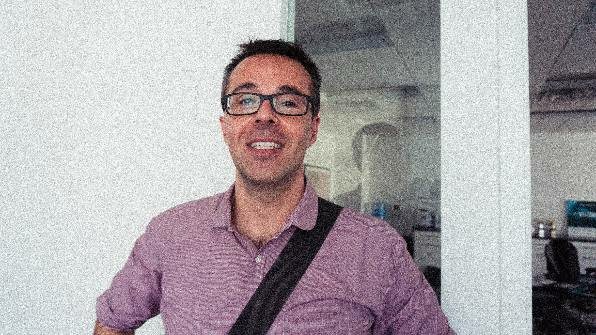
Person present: Yes